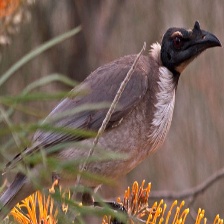
Species: NOISY FRIARBIRD
Scientific name: PHILEMON CORNICULATUS